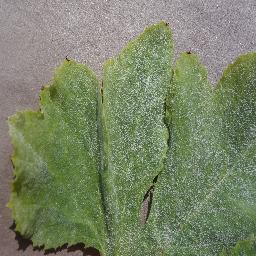
Label: Squash___Powdery_mildew